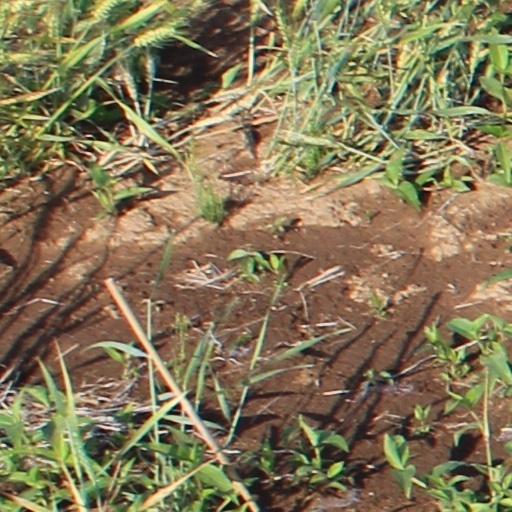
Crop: wheat